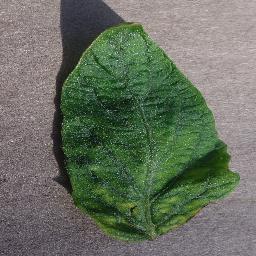
Label: Tomato___Tomato_Yellow_Leaf_Curl_Virus